Sonogashira coupling

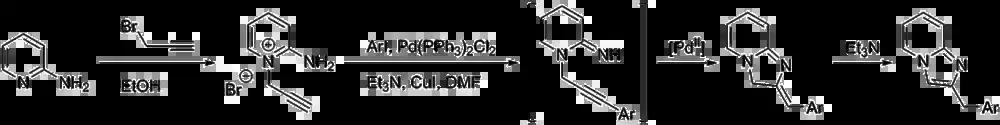
Synthesis of imidazopyridine derivatives.

The versatility of the Sonogashira reaction makes it a widely used reaction in the synthesis of a variety of compounds. One such pharmaceutical application is in the synthesis of SIB-1508Y, which is more commonly known as Altinicline. Altinicline is a nicotinic acetylcholine receptor agonist that has shown potential in the treatment of Parkinson's disease, Alzheimer's disease, Tourette's syndrome, schizophrenia, and attention deficit hyperactivity disorder (ADHD). As of 2008, Altinicline has undergone Phase II clinical trials.